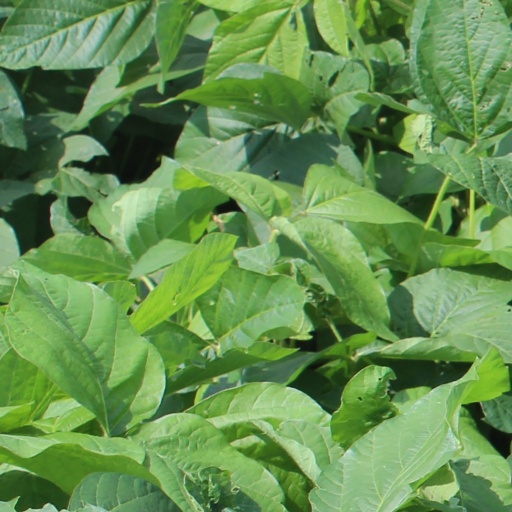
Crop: soybean